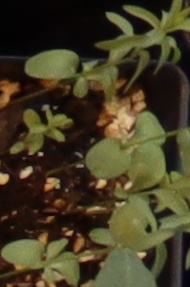
Label: Flax